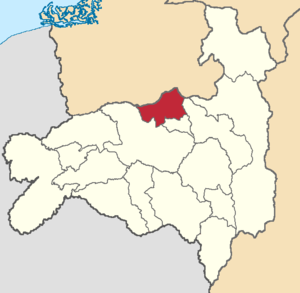
Chaguarpamba est un canton d'Équateur situé dans la province de Loja.